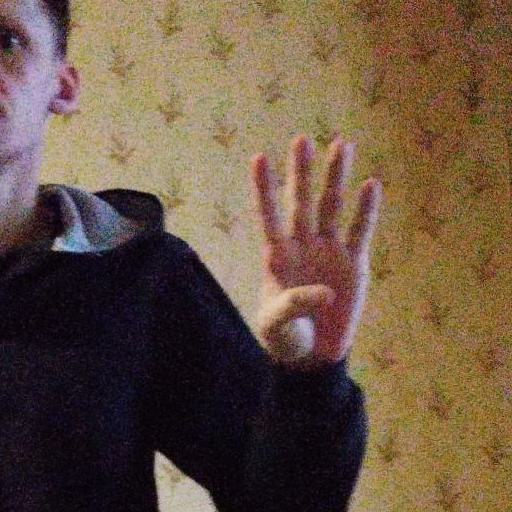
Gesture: four